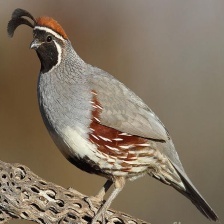
Species: GAMBELS QUAIL
Scientific name: CALLIPEPLA GAMBELII
ImageNet parent category: quail